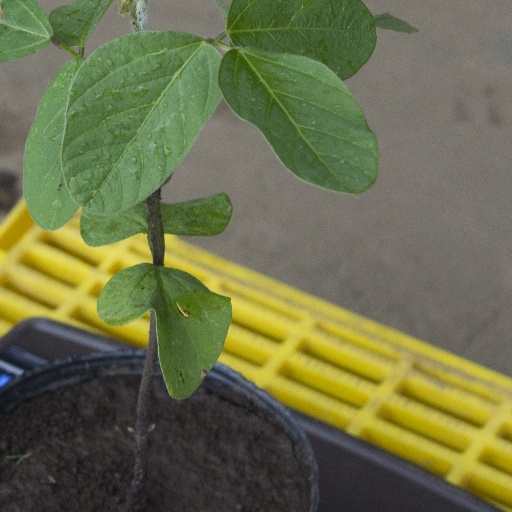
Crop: soybean